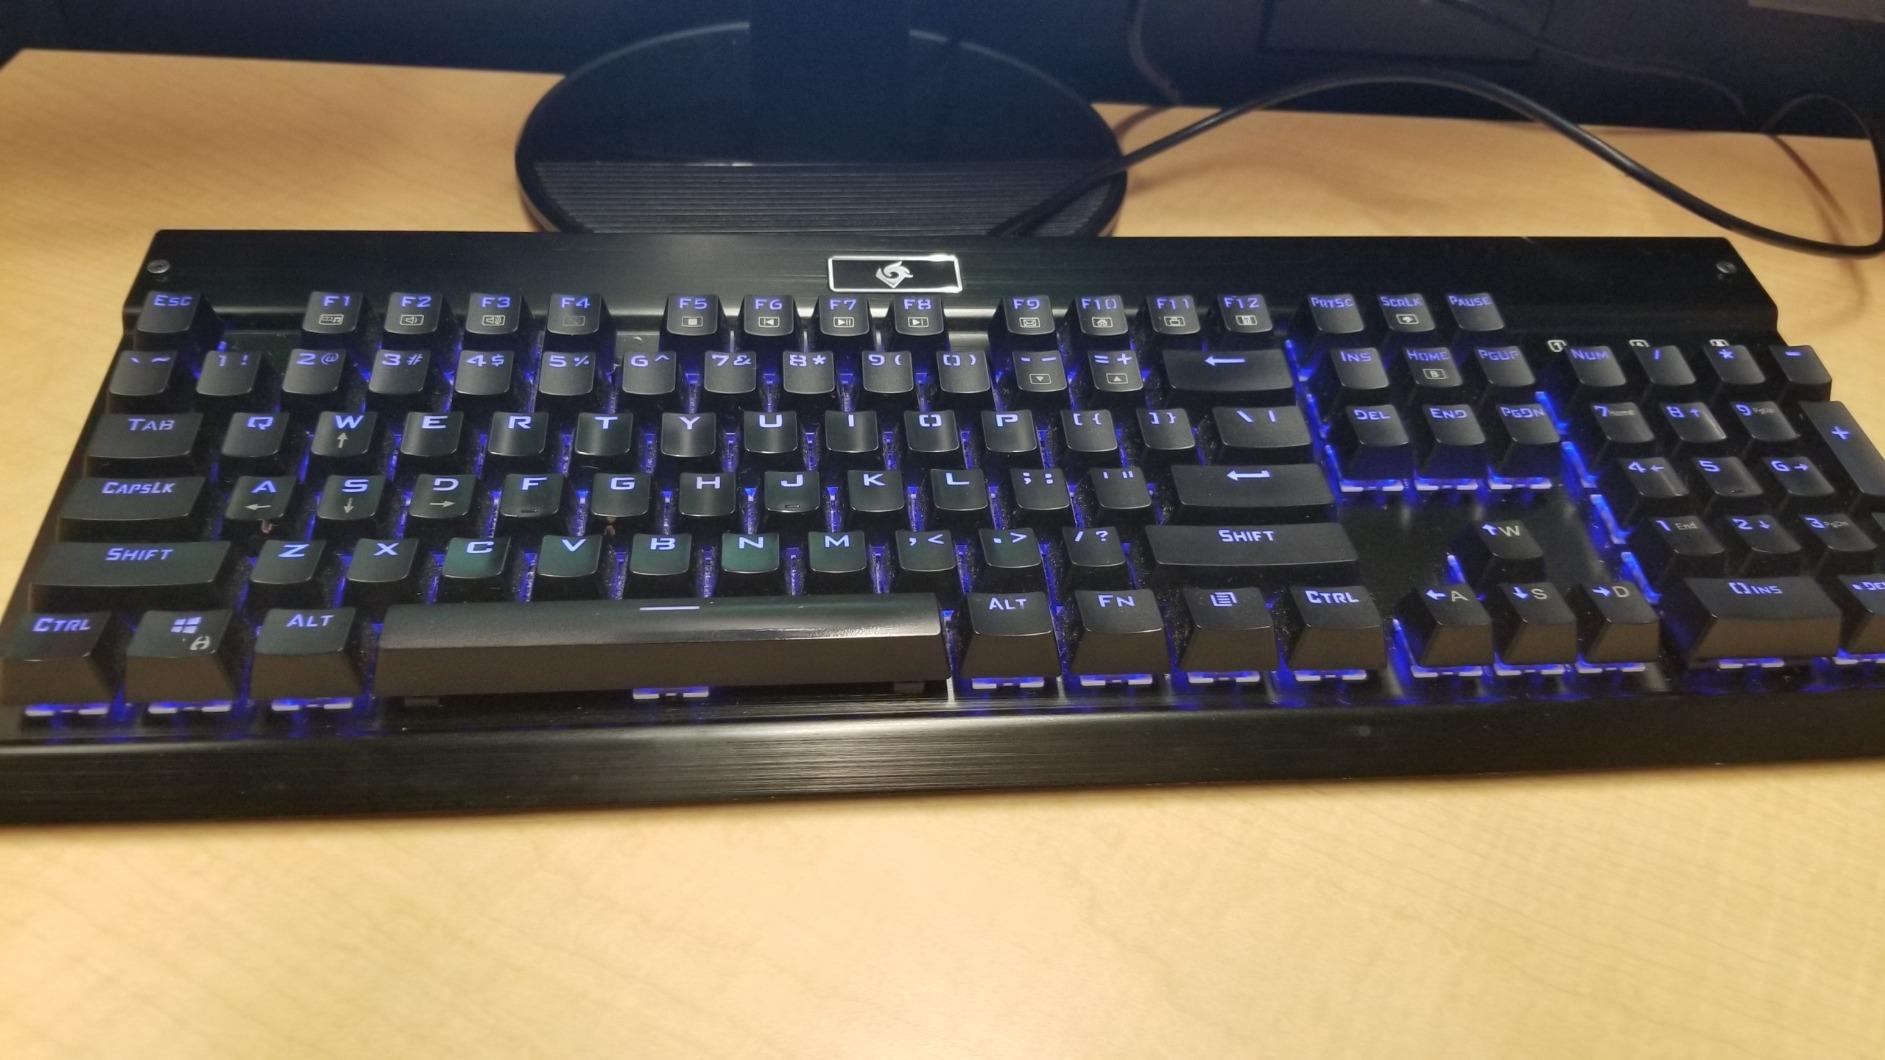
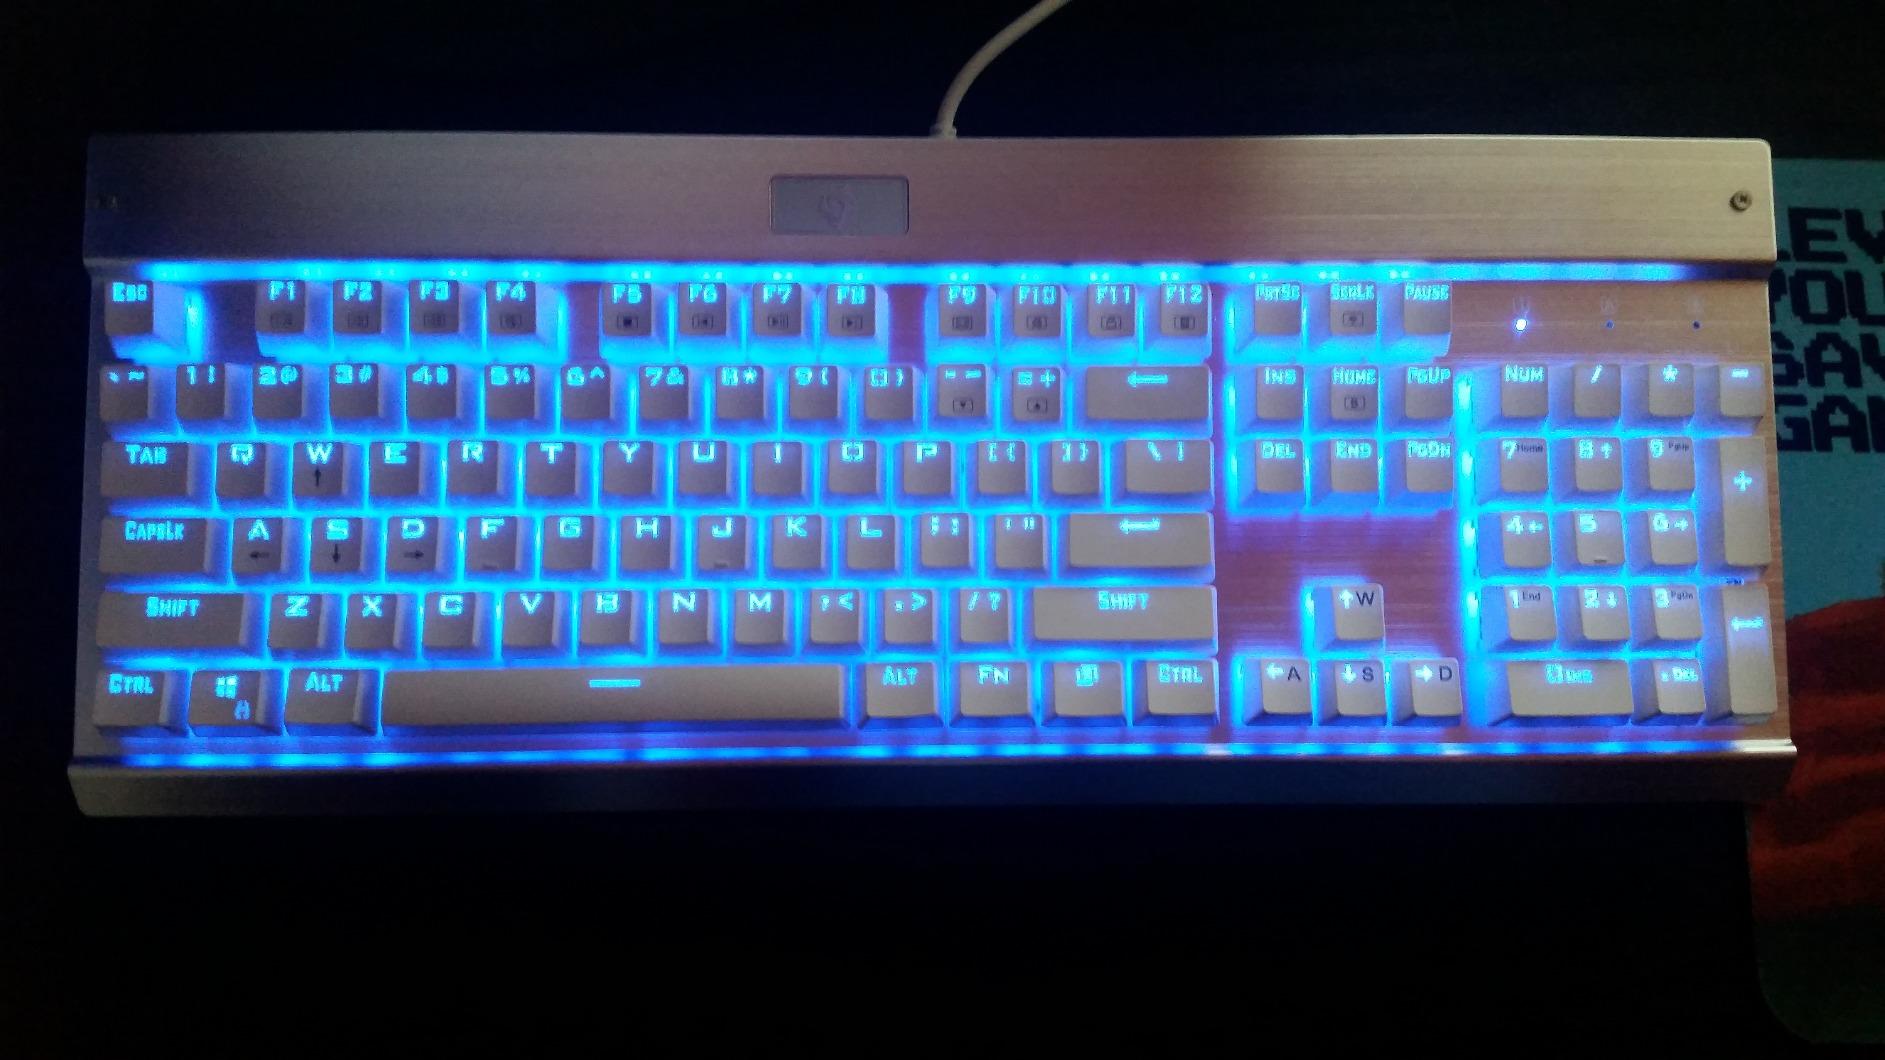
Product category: keyboard
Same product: no